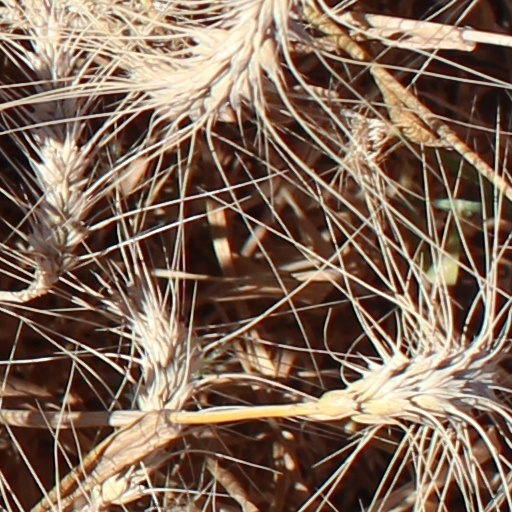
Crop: wheat